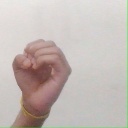
अक्षर: ऊ